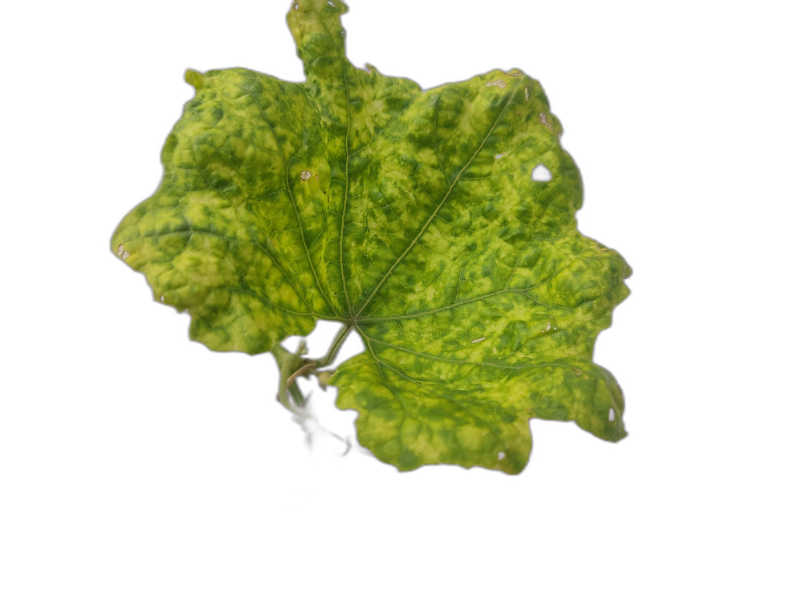
Crop: Zucchini
Label: Yellow_Mosaic_Virus